Marie Narelle

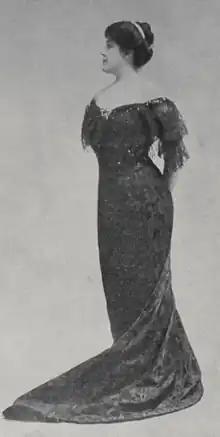
Marie Narelle, from a 1906 newspaper.

Marie Narelle (28 January 1870 – 26 January 1941), born Catherine Mary Ryan, was an Australian singer, billed as "the Australian Queen of Irish Song".